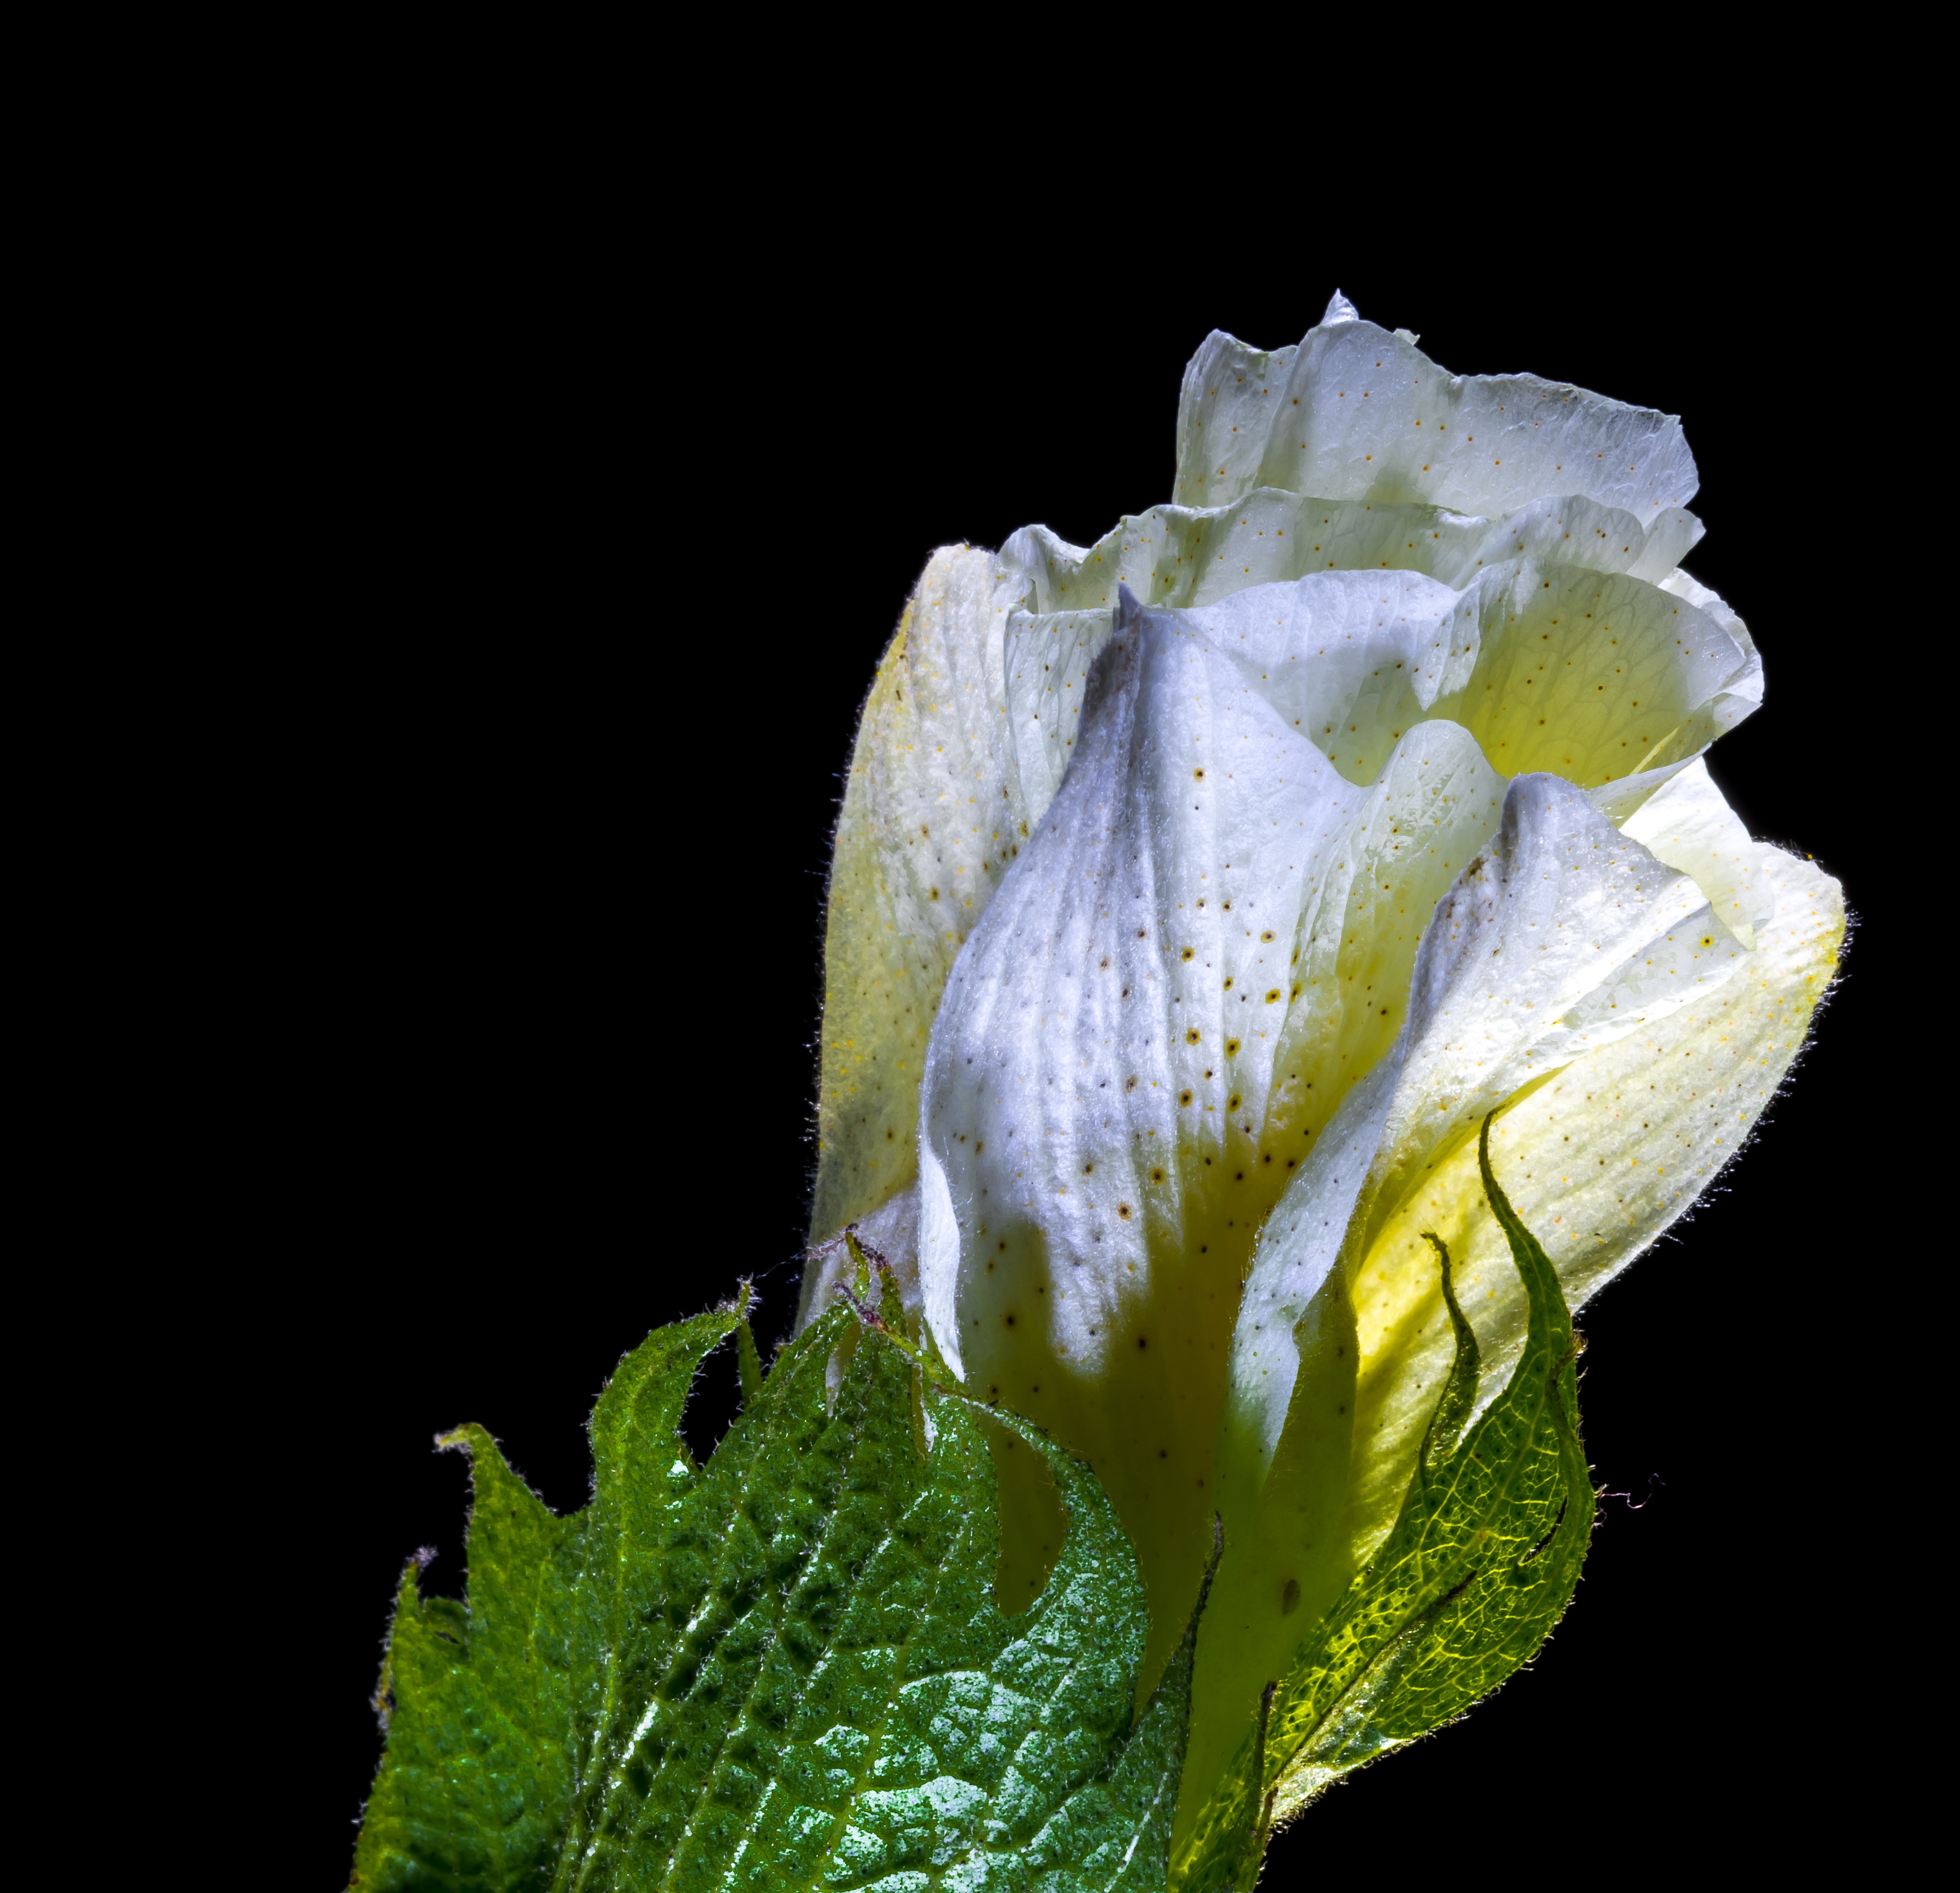
blossom, plant, white, photography, leaf, flower, petal, bloom, green, yellow, flora, close up, bud, arum, macro photography, flowering plant, cotton flower, plant stem, land plant